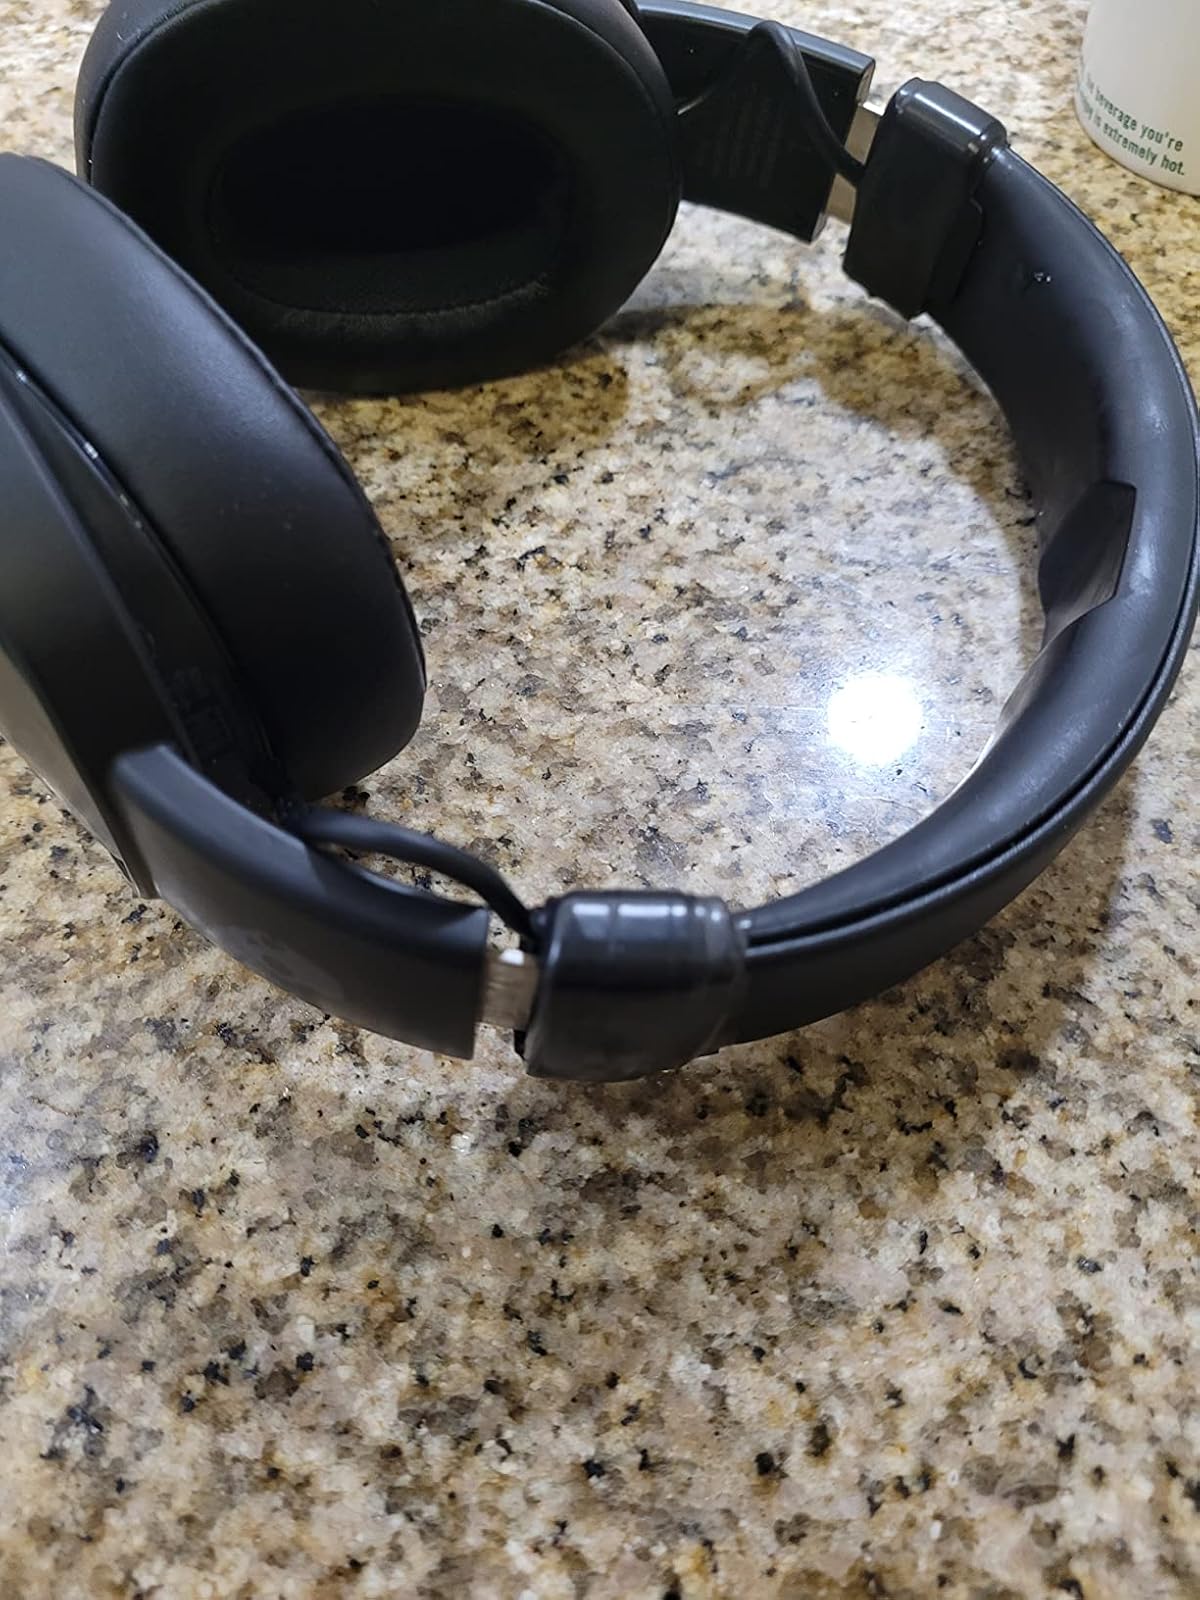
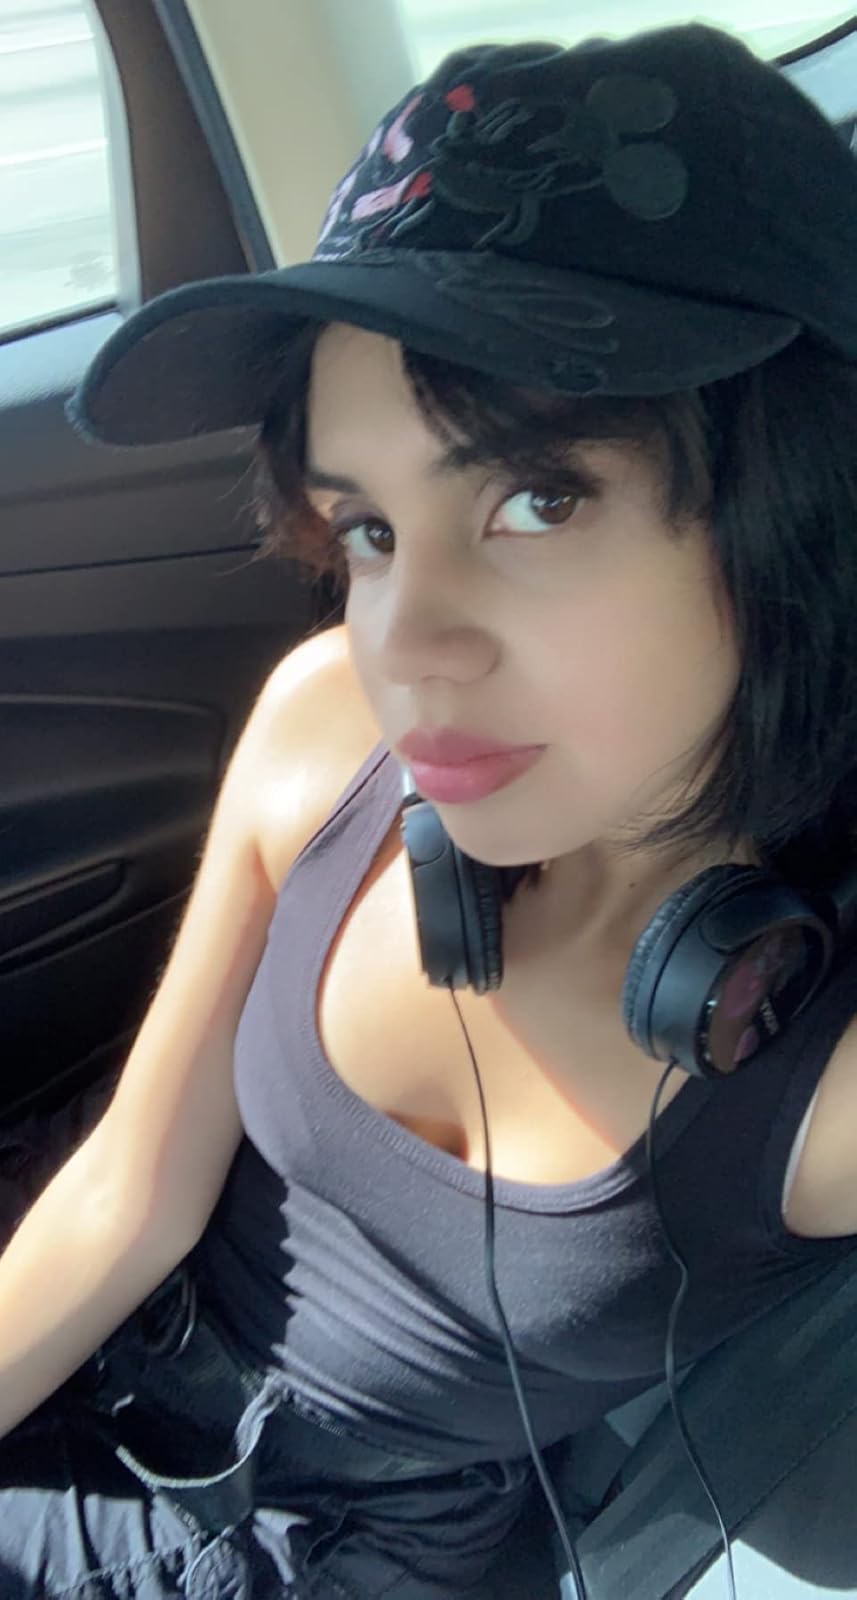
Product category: headphones
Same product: no